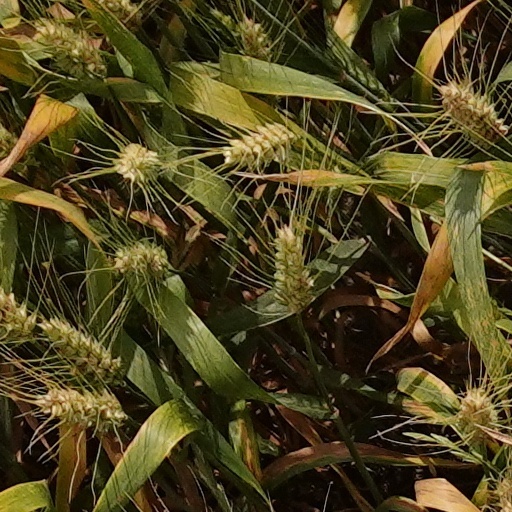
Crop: wheat